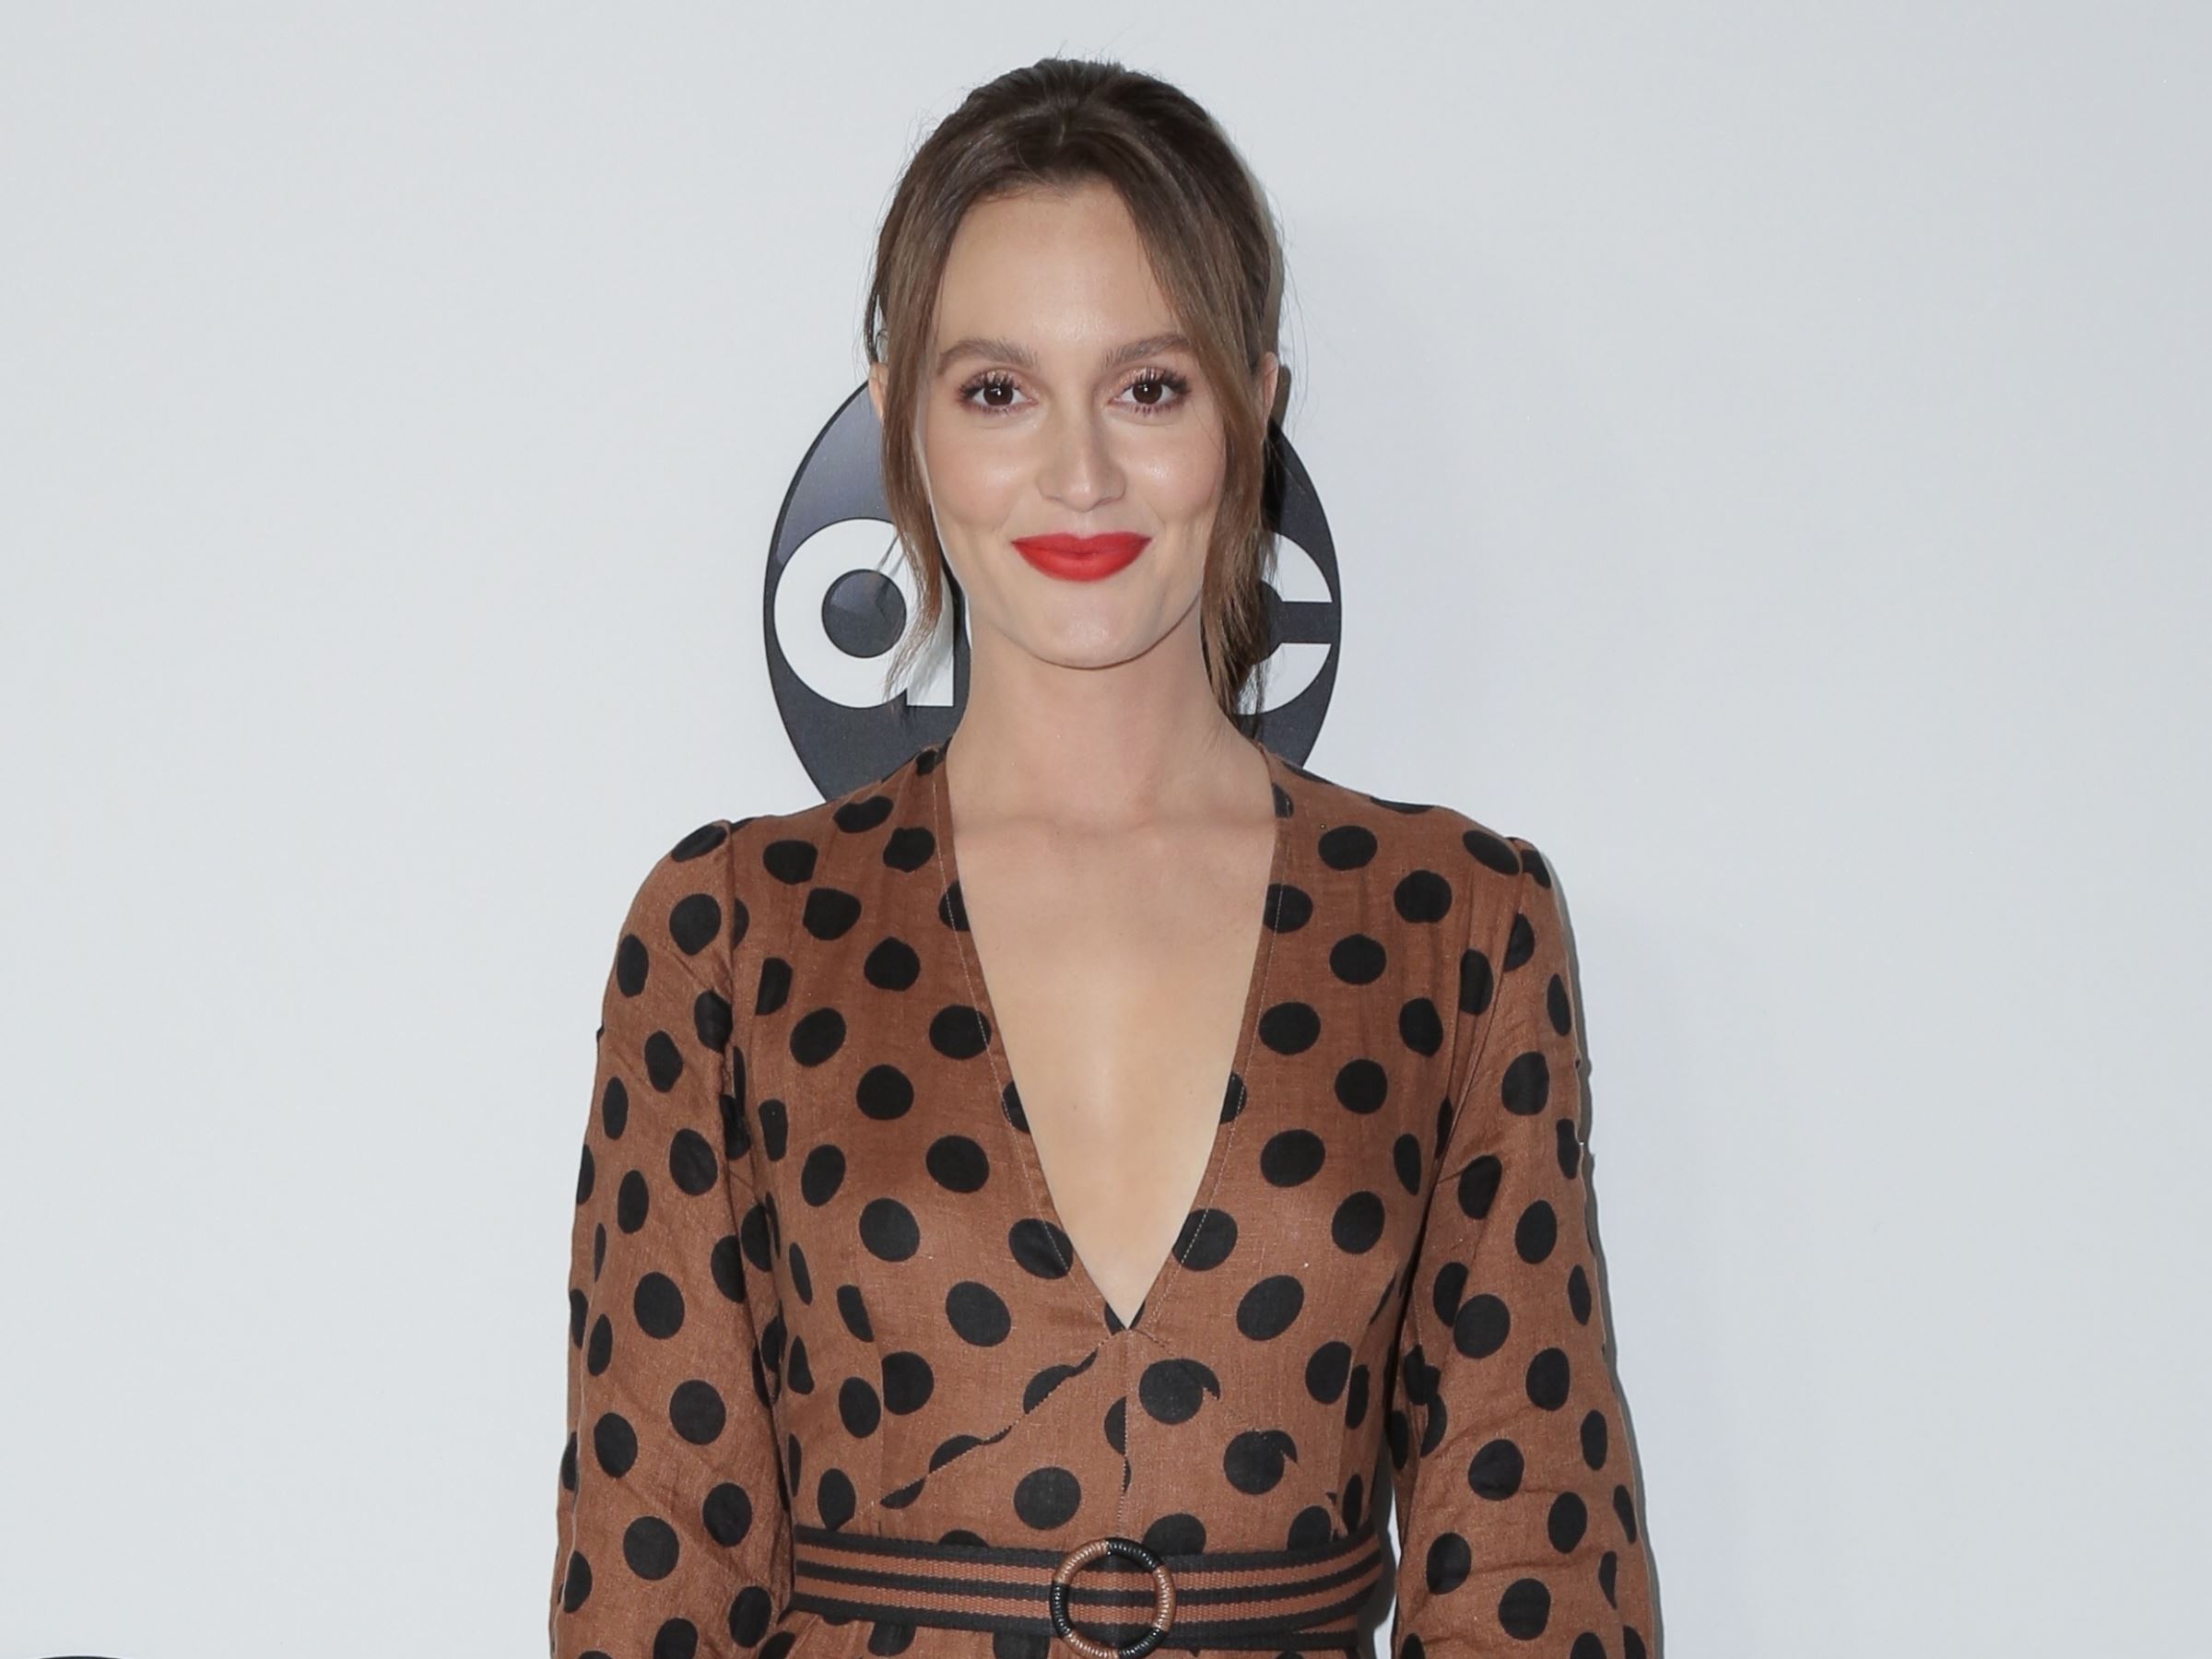
Gender: women